Tamilisai Soundararajan

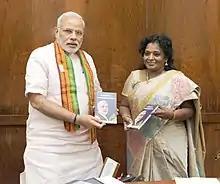
Soundararajan presenting books to Prime Minister Narendra Modi

Tamilisai Soundararajan became interested in politics from childhood, having been brought up in a political family.